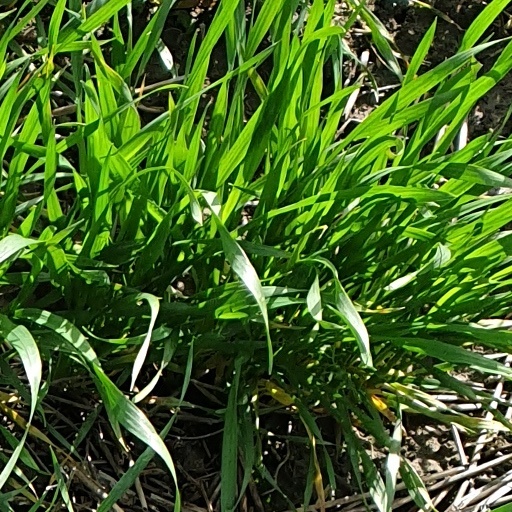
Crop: wheat